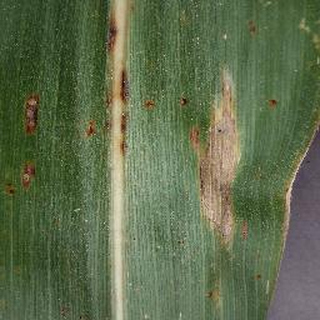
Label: corn_northern_leaf_blight